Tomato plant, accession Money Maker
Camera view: vertical (180 deg); turntable rotation: 150 degrees
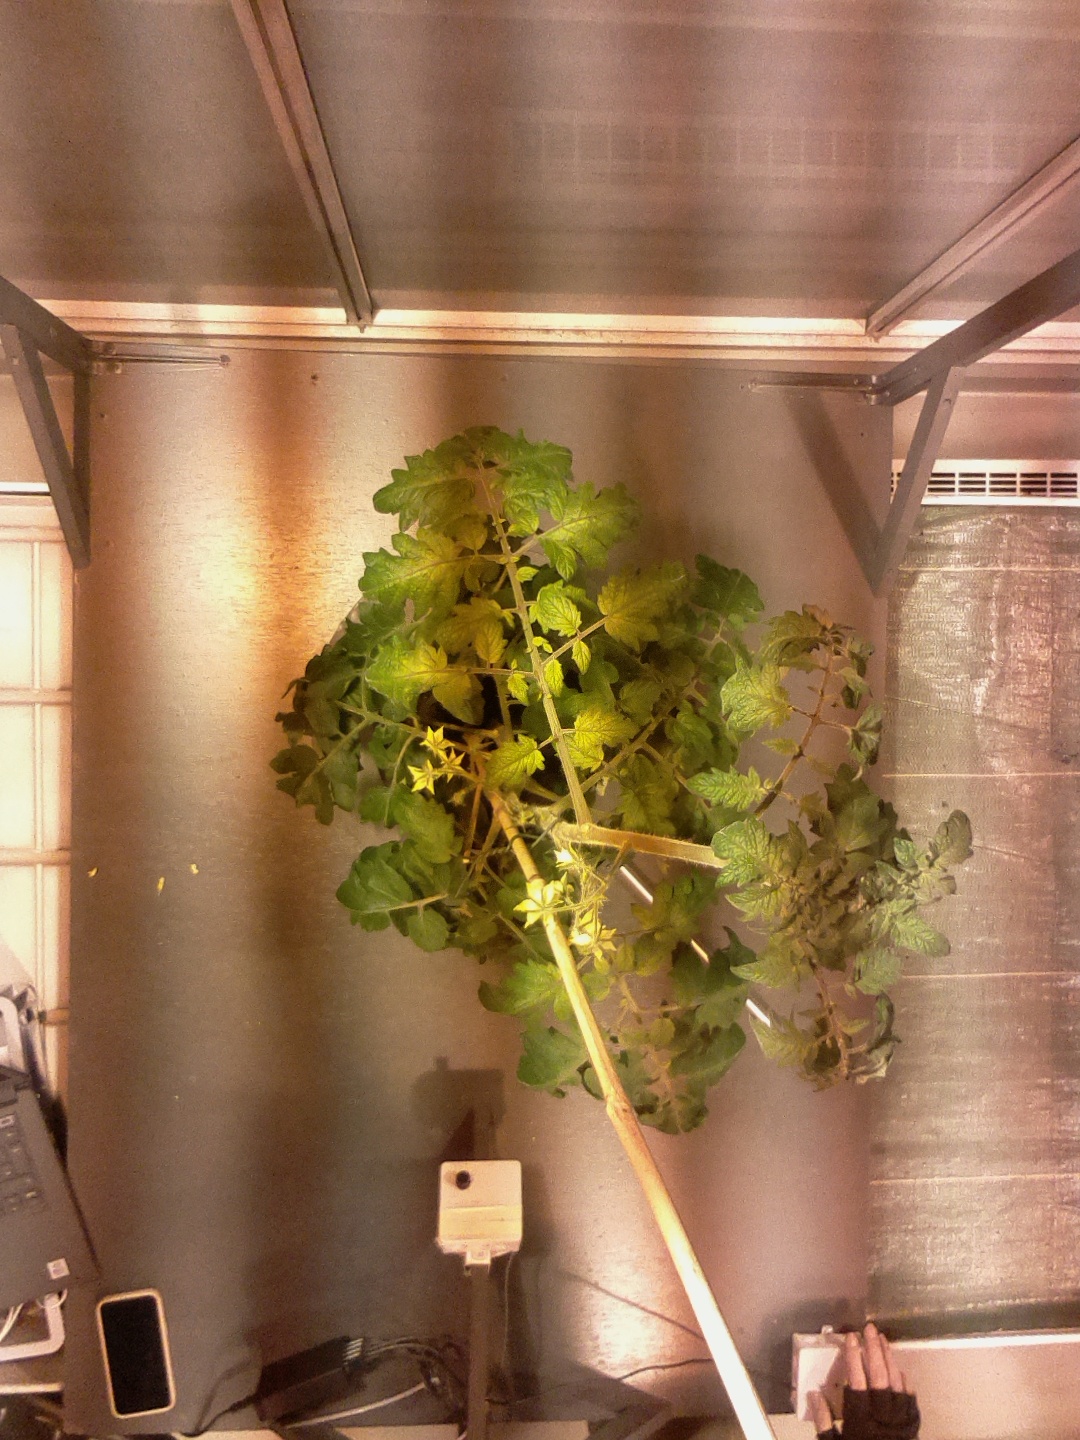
BBCH growth stage 68: Full flowering, 80%-90% of flowers open, more petals falling